Baltic Way

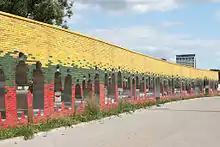
Baltic Way Monument in Vilnius

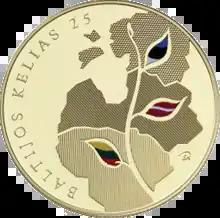
Litas commemorative coin dedicated to the Baltic Way

The human chain helped to publicise the Baltic cause around the world and symbolised solidarity among the Baltic peoples. The positive image of the non-violent Singing Revolution spread among the western media. The activists, including Vytautas Landsbergis, used the increased exposure to position the debate over Baltic independence as a moral, and not just political question: reclaiming independence would be restoration of historical justice and liquidation of Stalinism. It was an emotional event, strengthening the determination to seek independence. The protest highlighted that the pro-independence movements, established just a year before, became more assertive and radical: they shifted from demanding greater freedom from Moscow to full independence.